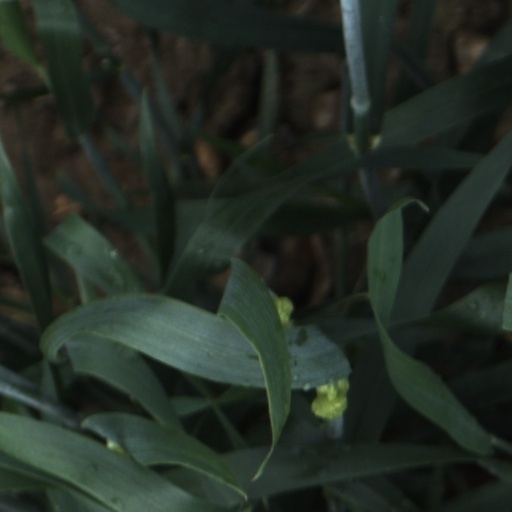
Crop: wheat